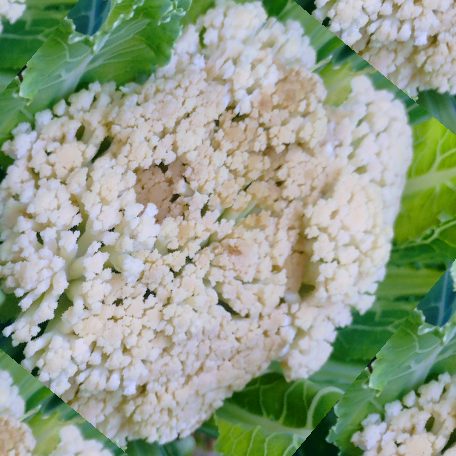
Label: Bacterial spot rot